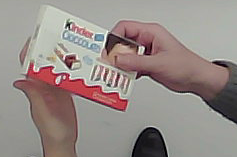
Product: kinder_chocolate